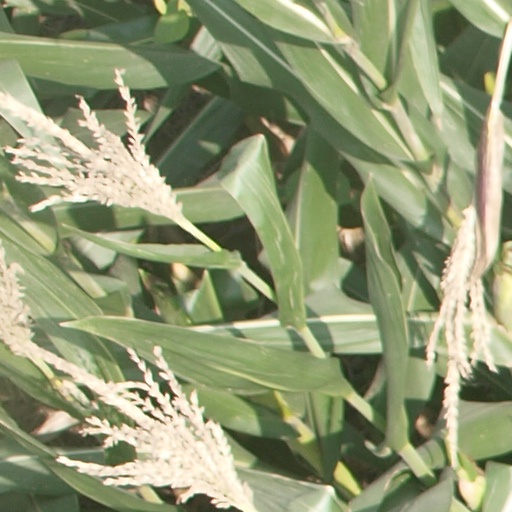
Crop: maize; corn